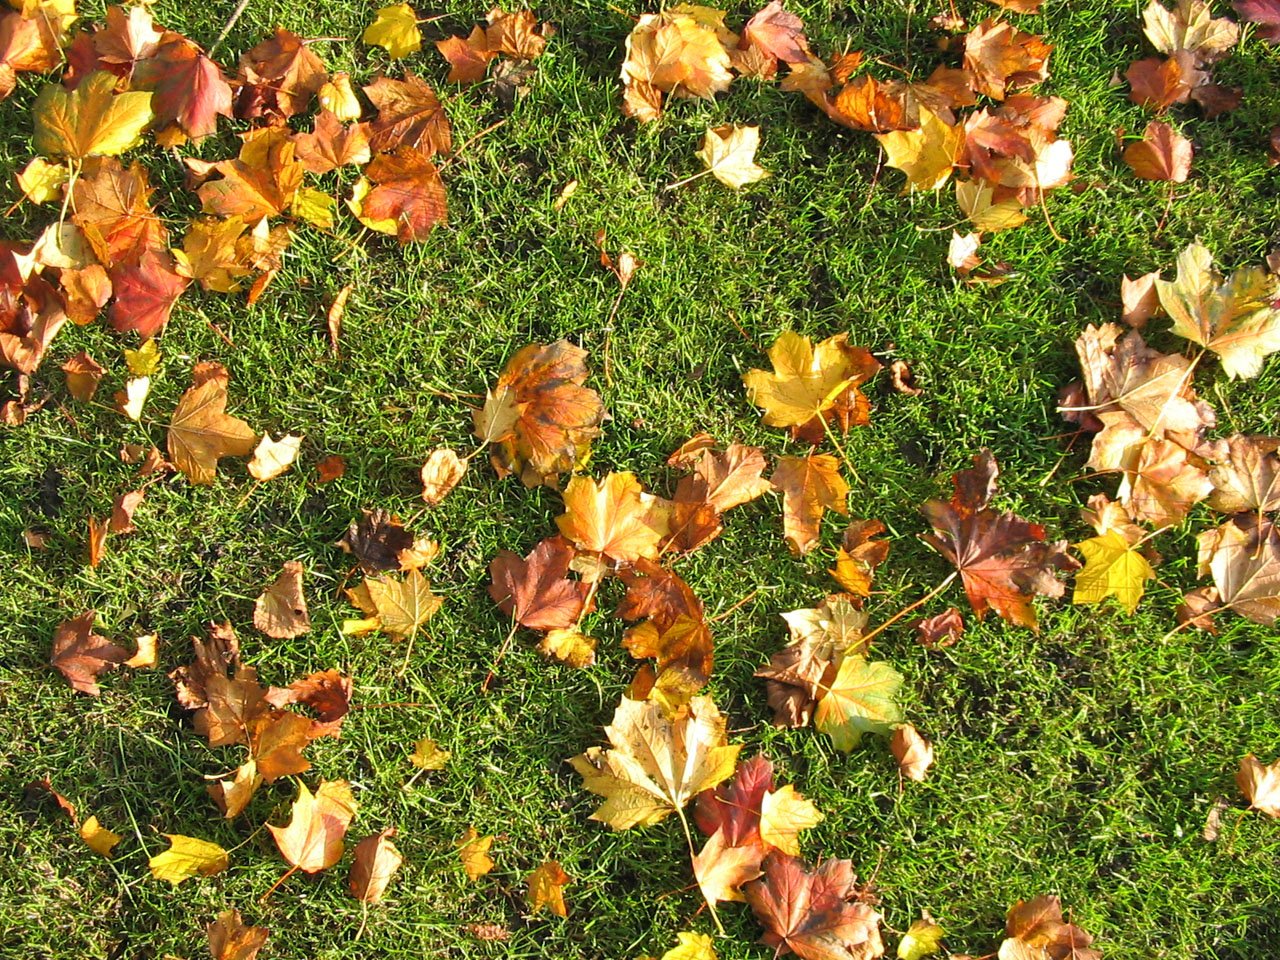
grass, plant, lawn, leaf, fall, flower, dry, produce, autumn, brown, botany, garden, flora, wildflower, leaves, background, shrub, floristry, flowering plant, annual plant, land plant